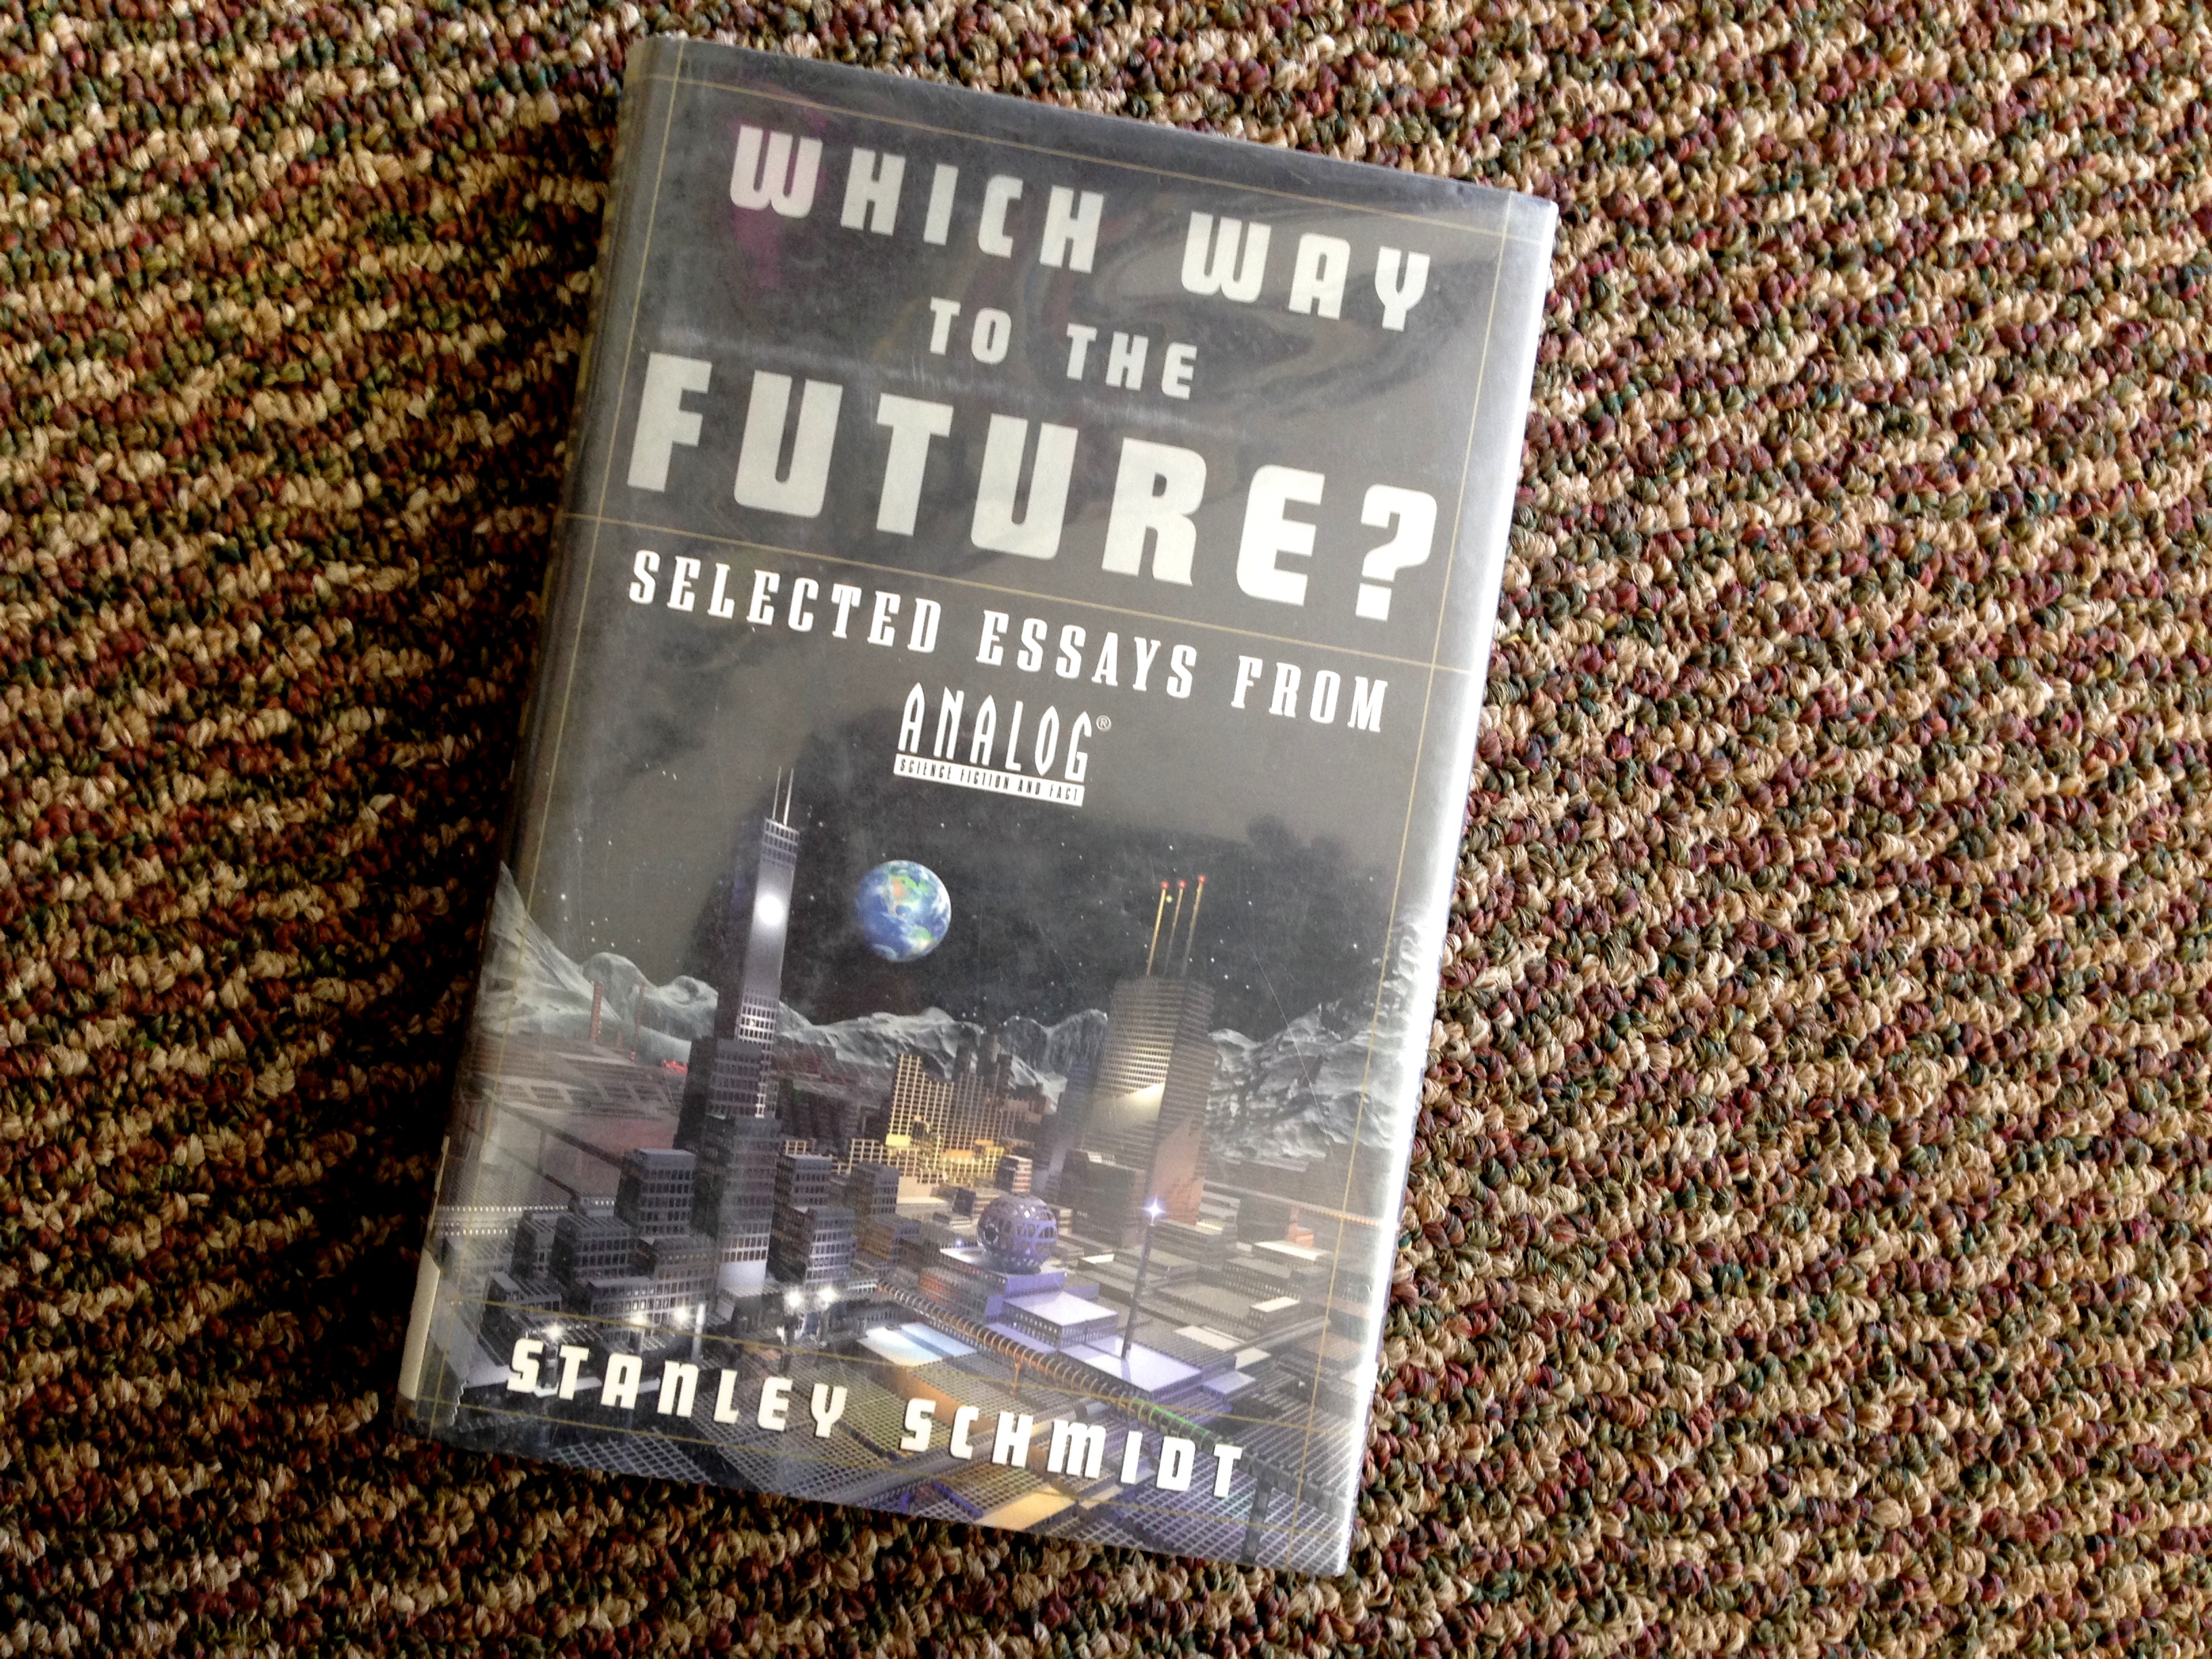
book, advertising, sign, text